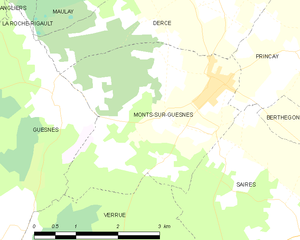
Carte des communes françaises Monts-sur-Guesnes